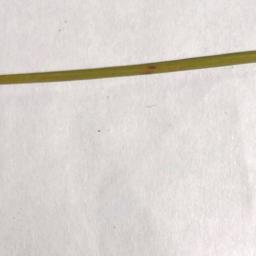
Label: Rice___Brown_Spot